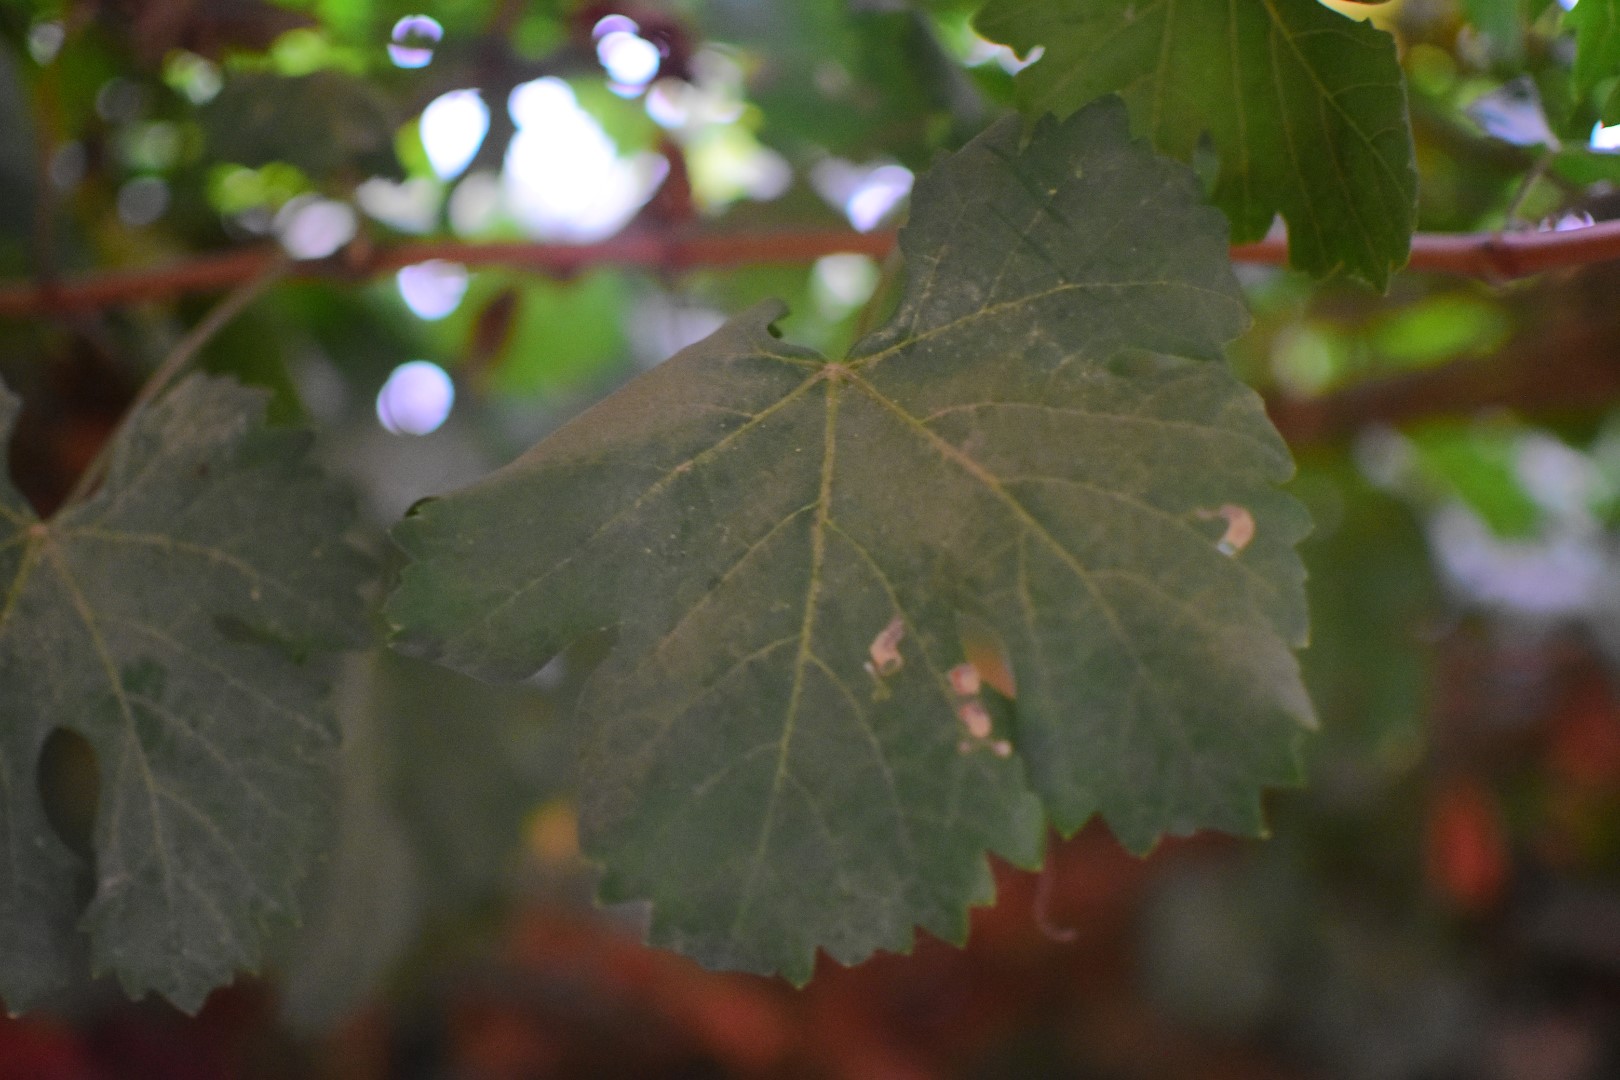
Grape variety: Aswud Balad